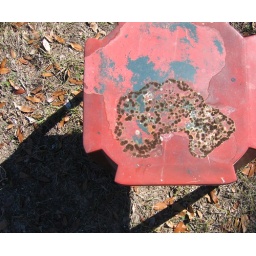
A small spill on a plastic table + one month in an empty Florida house = a whole ecosystem.